Meermin slave mutiny

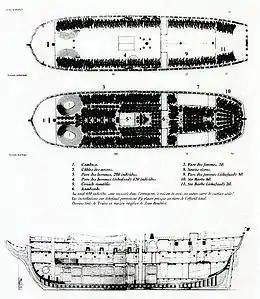
Conditions on a slave ship

Between 1658 and 1795, the Dutch East India Company (VOC) purchased and transported approximately 63,000 slaves to the Dutch Cape Colony in southern Africa, now part of South Africa. In Dutch, the company's name was : abbreviated as "VOC", the company's initials were used in a monogram which appeared on company materials as a logo. "Meermin" was a 480-ton square rigged ship of the Dutch -type, with three masts, which was built in 1759 in the Dutch port of Amsterdam for the VOC's African trade. From December 1765 she was working the coastline of Madagascar, under Captain Gerrit Muller and a crew of 56, taking Malagasy men, women and children to be enslaved in the Cape Colony. Carrying about 140 Malagasy, she set sail from "Betisboka Bay" on the north-western coast of Madagascar on .